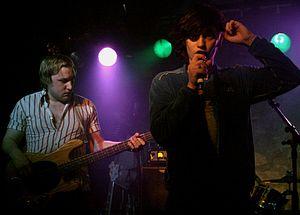
Larrikin Love est un groupe de rock indépendant britannique, originaire de Twickenham, à Londres, en Angleterre. Après deux ans d'acitivté, et un unique album studio, The Freedom Spark, le groupe se sépare en 2007.